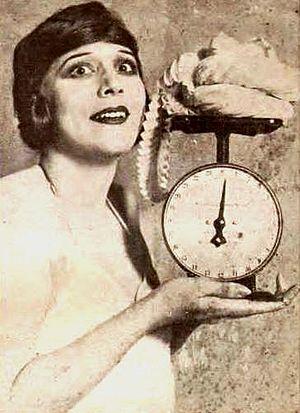
Olive Ann Alcorn est une danseuse, modèle et actrice du cinéma muet.